Acronicta americana

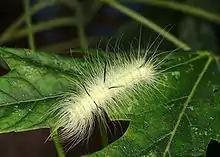
Caterpillar

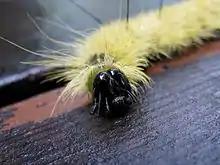
Caterpillar, head

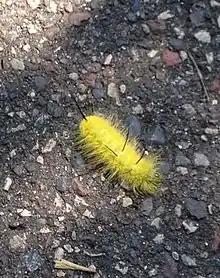

The young caterpillar is densely covered with yellow setae. The older caterpillar's setae are either pale yellow or white. All instars have thin, black setae on the first and third abdominal segments. On the eighth abdominal segment, there is one tuft of black setae. The caterpillar will reach a length of . While there are numerous reports of the larval hairs of this species sometimes causing skin irritation in humans, there is no evidence that they possess any form of venom.